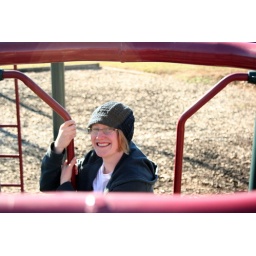
alison in her cute hat